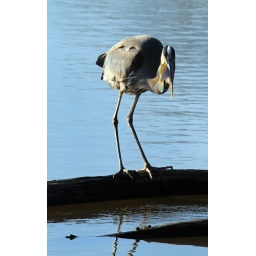
blue heron fish half in mouth